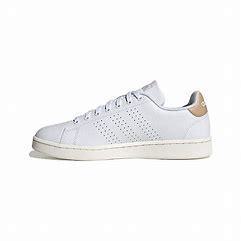
Brand: adidas
Model: neo Adidas NEO Advantage